Le'Ron McClain

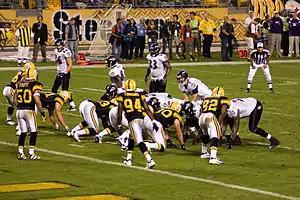
McClain (33, standing) playing against the Pittsburgh Steelers in 2008.

During the 2008 season, McClain became the team's primary running-back as he rushed for a team-high 902 yards and 10 touchdowns on 232 carries (3.9 yards per carry). He also caught 19 passes for 123 yards and a touchdown. On December 20, 2008, McClain ran for 82 yards to score the final touchdown in Texas Stadium against the Dallas Cowboys. Along with teammate Willis McGahee's 77-yard touchdown run on the previous Ravens drive, he and McGahee became the first players ever to run two 70+ touchdown runs on back-to-back drives. The run was also the longest run by an opponent in Texas Stadium. In addition, McClain had 139 rushing yards on the day. McClain's performance earned him a Pro Bowl selection, in which he scored a touchdown off of a Fumblerooski play handed off by former Denver Broncos quarterback Jay Cutler. Cutler put the ball between McClain's legs in which he ran in for a touchdown.